Louis P. and Clara K. Best Residence and Auto House

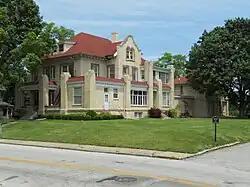
The Best Residence June 2011

The Louis P. and Clara K. Best Residence and Auto House, also known as Grandview Apartments and The Alamo, is a historic building located in the central part of Davenport, Iowa, United States. It was included as a contributing property in the Hamburg Historic District in 1983, and it was individually listed on the National Register of Historic Places in 2010.